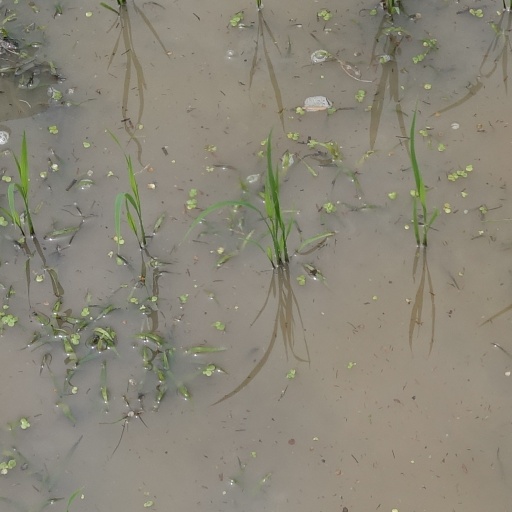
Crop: rice